Petipa (crater)

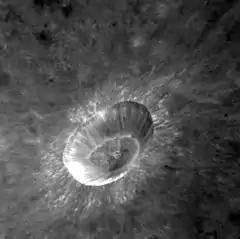
MESSENGER NAC image

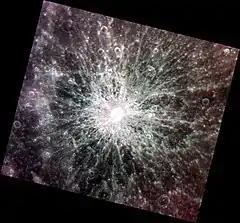
Petipa crater's ray system. Approximate color.

Petipa is a crater on Mercury. Its name was adopted by the International Astronomical Union (IAU) in 2012. It is named for the French and Russian choreographer and dancer Marius Petipa.